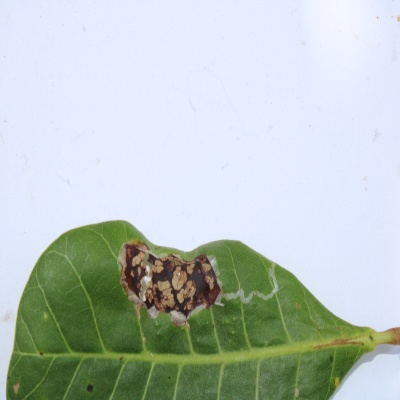
Crop: Cashew
Condition: leaf miner